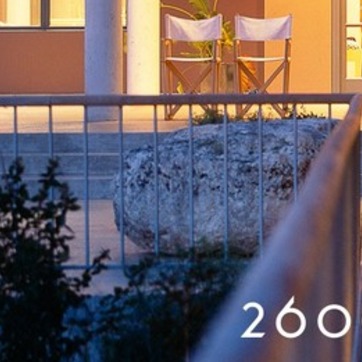
Material: stone